Kilukkampetti

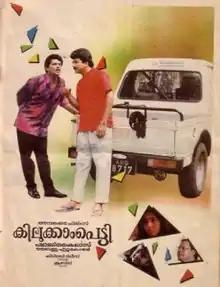

Kilukkampetti (കിലുക്കാംപെട്ടി, "") is a 1991 Indian Malayalam-language comedy-drama film directed by Shaji Kailas and written by Rajan Kiriyath and Vinu Kiriyath from a story by Kailas. It stars Jayaram and Suchitra Krishnamoorthi, and also features Shamili, Jagathy Sreekumar, Sai Kumar, and Innocent in significant roles. The film was a box office success.